Sulm (Germany)

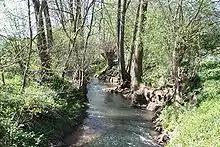
The Sulm at the Sülzbach section of Obersulm

The river continues its flow northwest toward Neckarsulm, passing on its right bank Erlenbach and the Binswangen section of that town. The valley bottom is half a kilometer wide at this point and is spanned by the dam of a further flood control basin. Leaving the town, the bed of the Sulm has been straightened where it passes through the Sulmtalpark, which was created in 1975. Within the territory of Neckarsulm, there were previously mills along its course; the Nähermühle, at the city border, was removed in 1988. At this point the Sulm previously flowed in a wide curve to the north and then the west through the grounds of the NSU Motorenwerke plant; following two floods in 1970, it was diverted into a culvert in 1973–75. It now flows underground for more than and at the border between Neckarsulm and Bad Friedrichshall at the Neckar Canal, this section of which was completed in 1925, is piped under the canal. A little upstream of the canal, the Sulm can be seen in a maintenance channel several metres below.